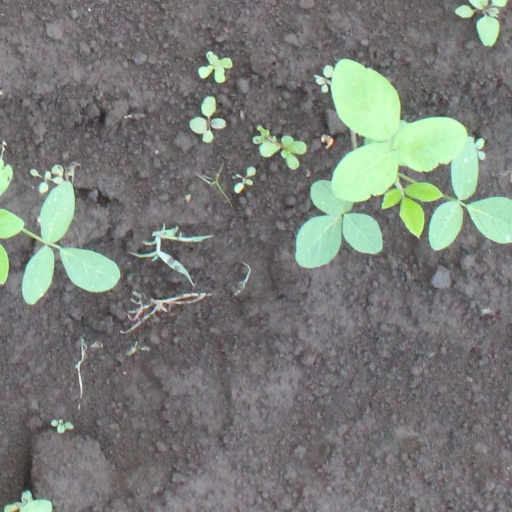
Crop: soybean